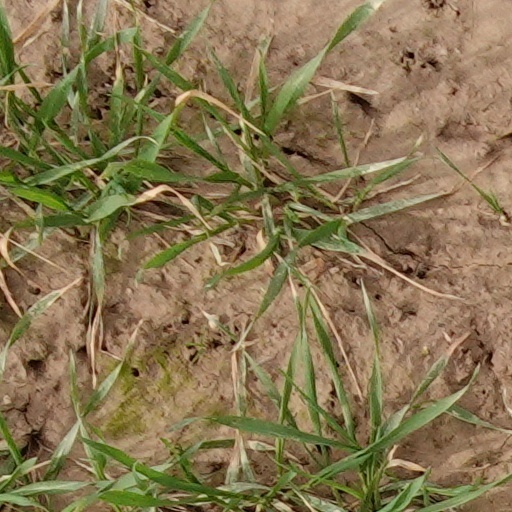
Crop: wheat